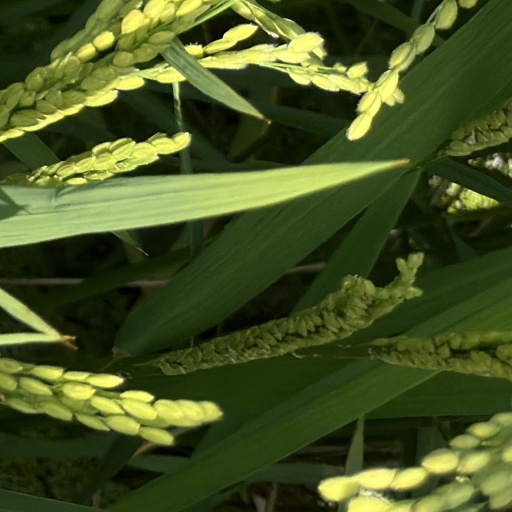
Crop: rice